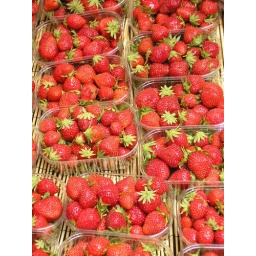
Strawberries for sale in the Saturday street market in Lausanne.